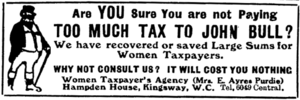
Ethel Ayres Purdie est une experte-comptable, militante suffragiste et féministe britannique, née le 2 octobre 1874 à Islington et morte le 26 mars 1923 à l'hôpital de Charing Cross.